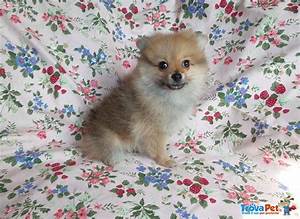
Label: dog